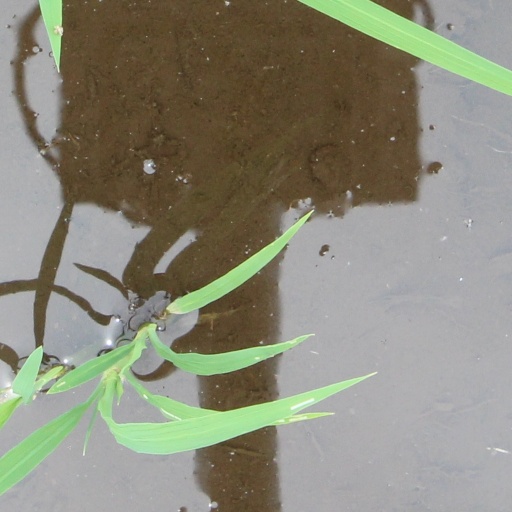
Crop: rice